Sky position (RA, Dec in degrees): 176.879, -0.7805
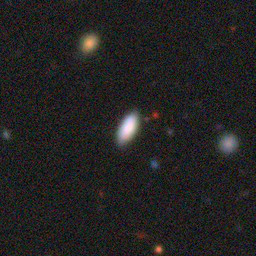
Galaxy morphology: In-between Round Smooth Galaxies